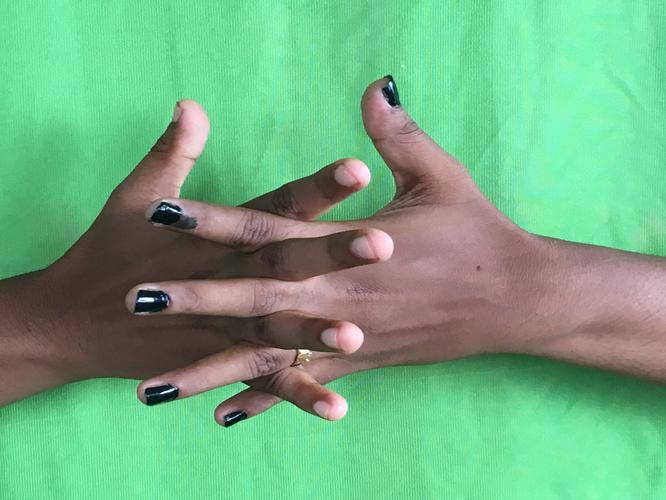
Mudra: Karkatta
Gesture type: double_hand